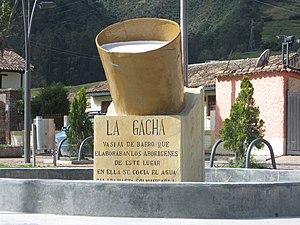
Gachancipá est une municipalité située dans le département de Cundinamarca, en Colombie.